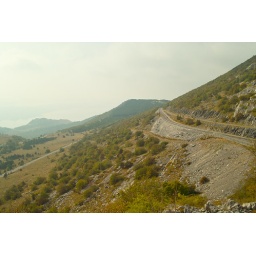
Going between the coast and the inland, you generally have to go over the mountains on small serpentine roads.